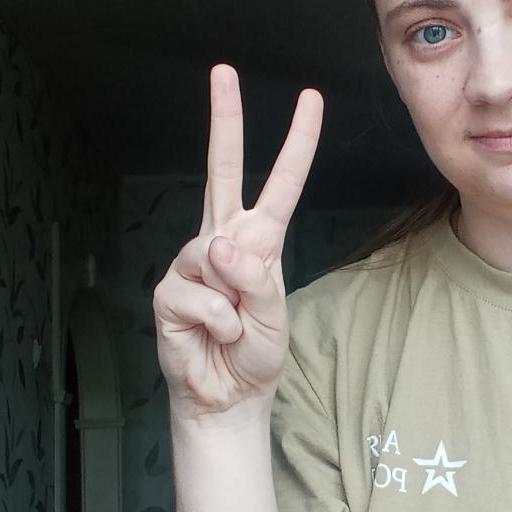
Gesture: peace